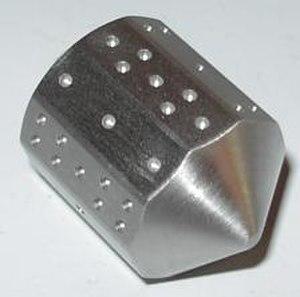
Un dé à douze faces ou d12 en abrégé est une variante de dé comportant douze faces.